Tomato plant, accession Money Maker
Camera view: horizontal (90 deg, fisheye); turntable rotation: 330 degrees
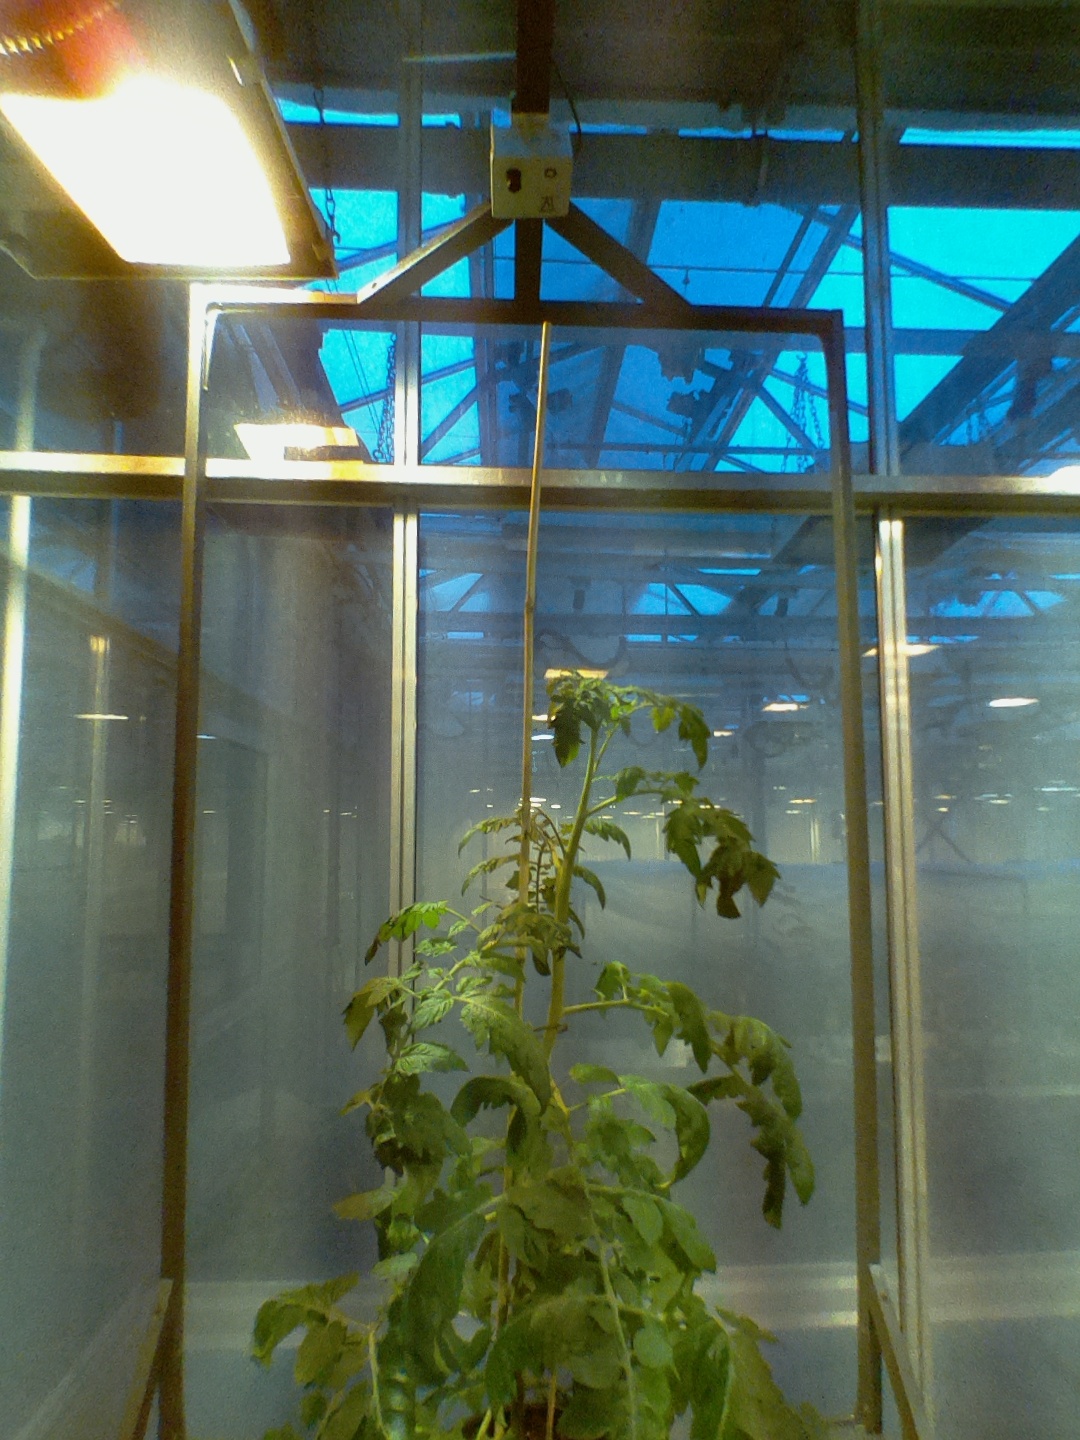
BBCH growth stage 64: 40%-50% of flowers open